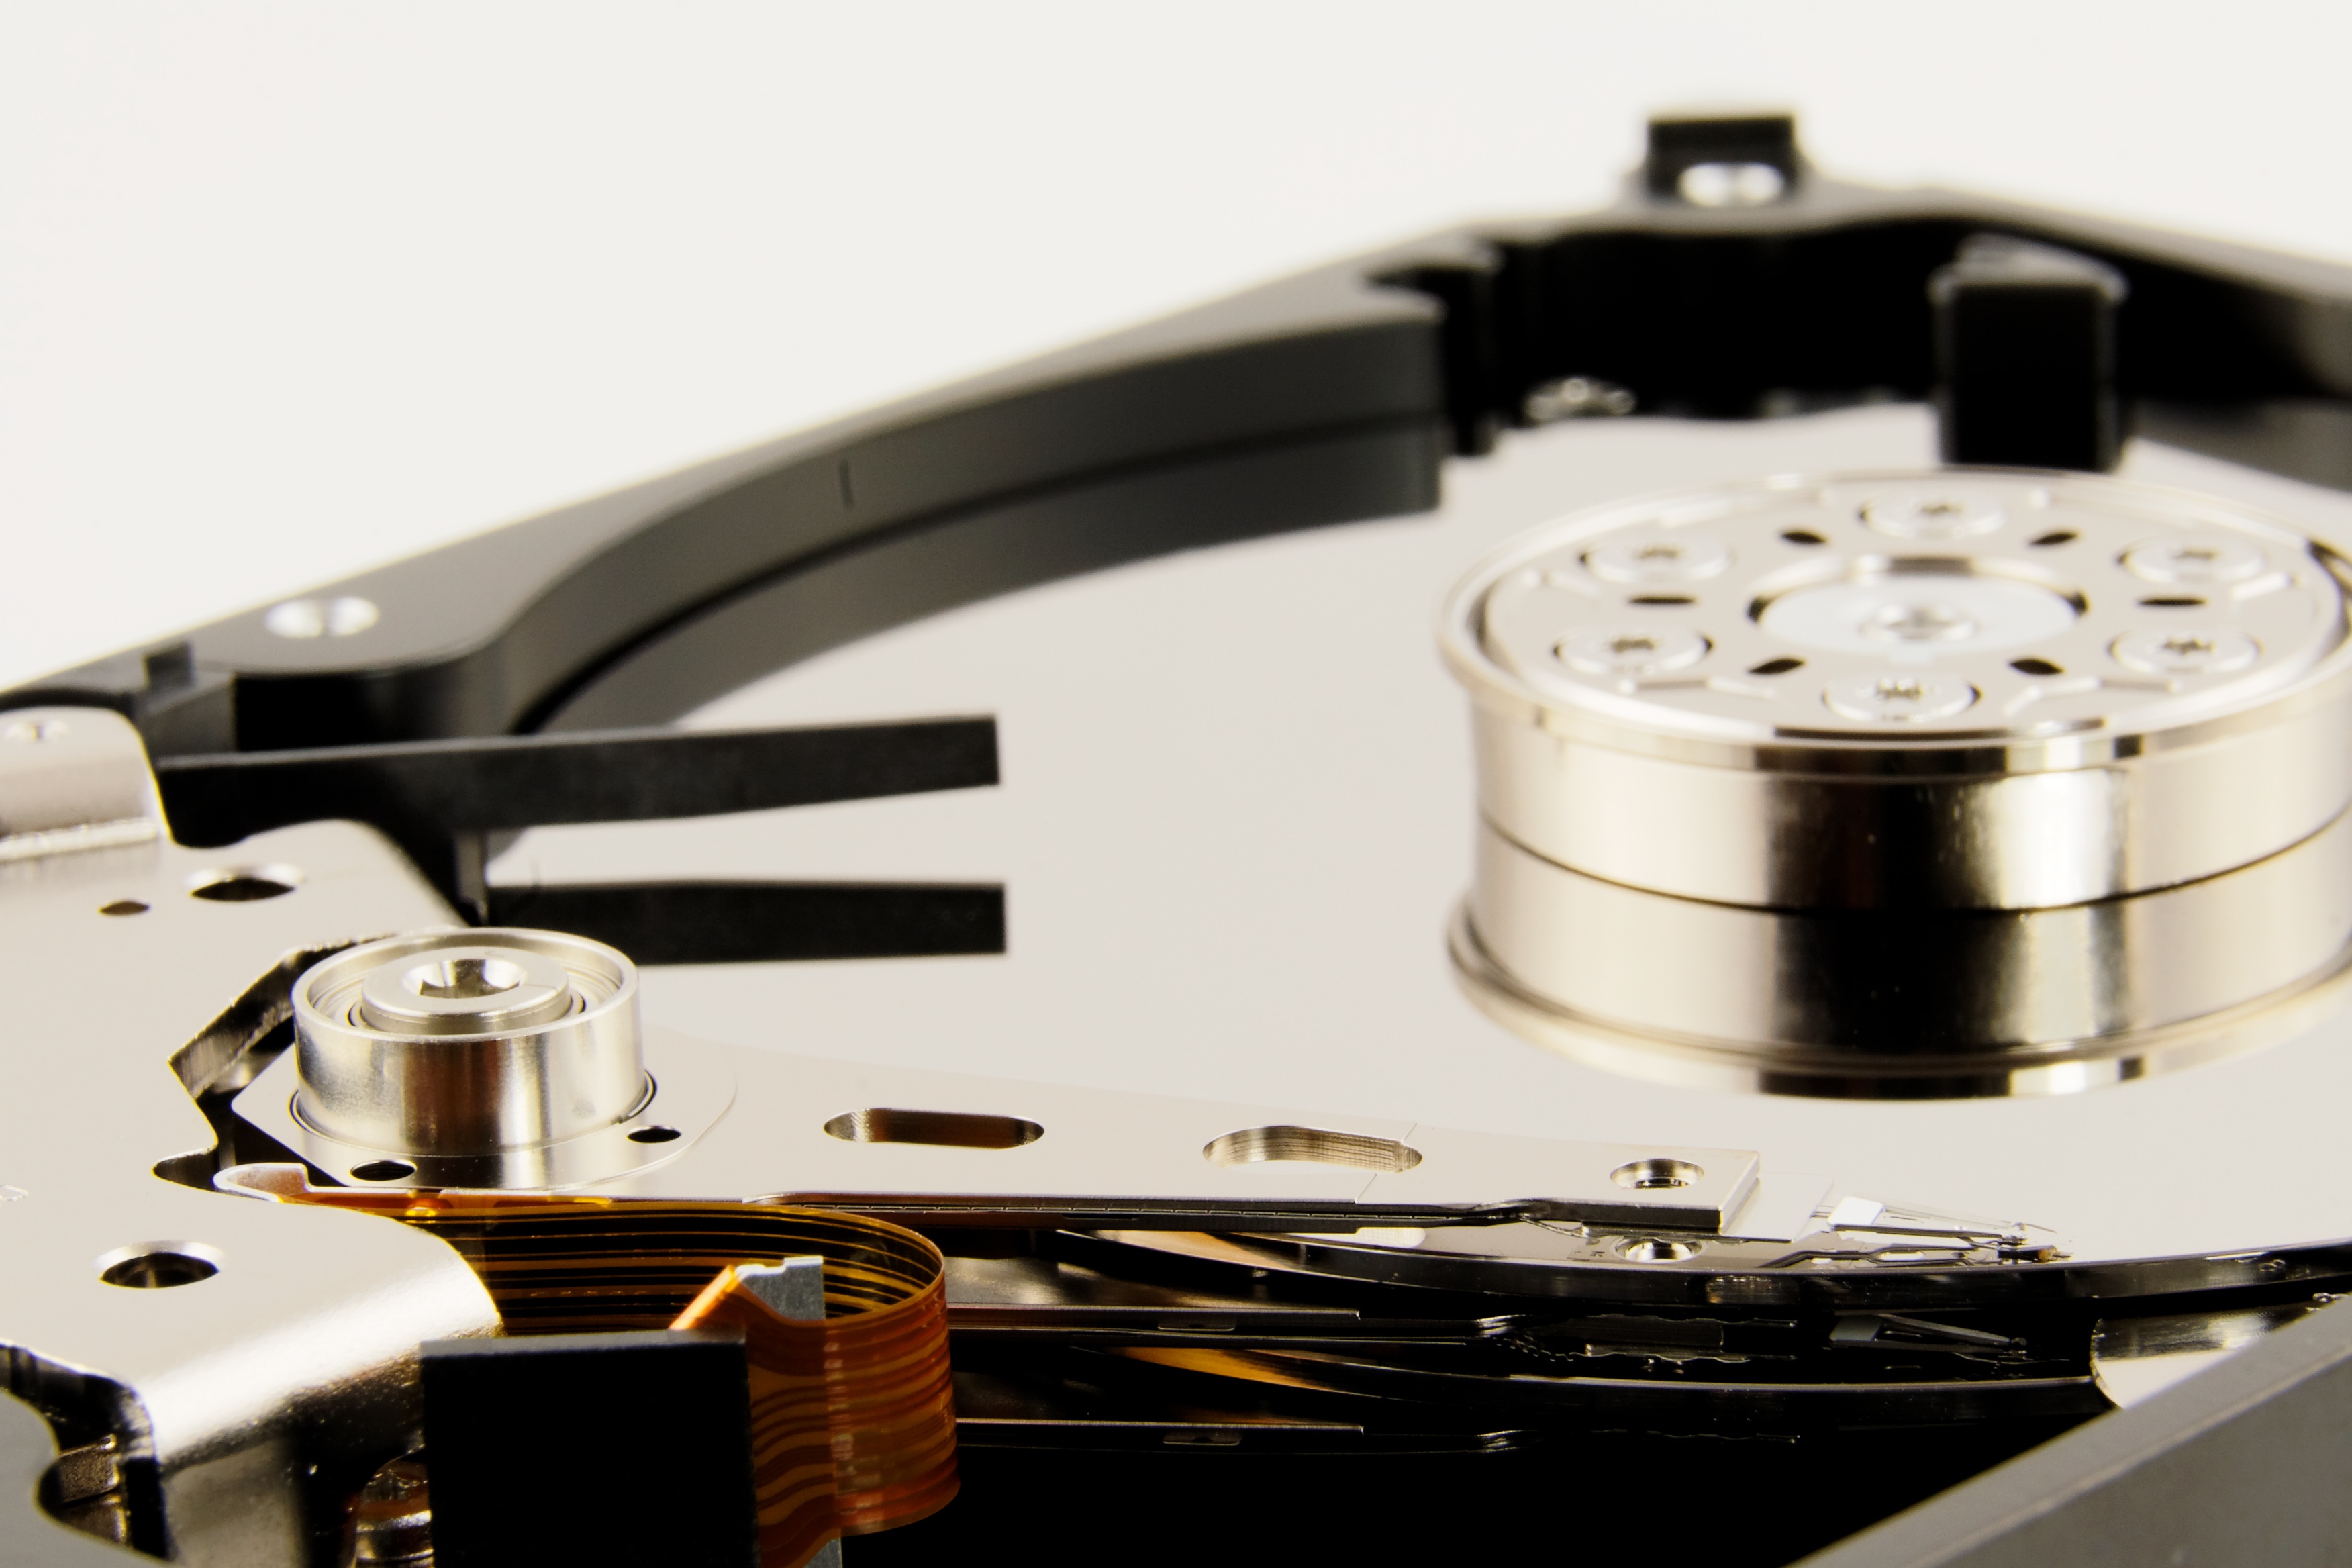
computer, watch, technology, memory, electronics, digital, pc, storage medium, hard drive, hdd, data storage device